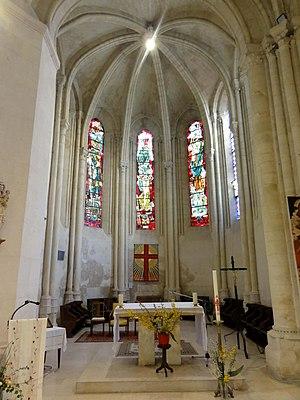
Intérieur de l'église - voir titre.
L'église Saint-Pierre-ès-Liens est une église catholique paroissiale située à Vaux-sur-Seine, dans les Yvelines, en France.